Zoárd Geőcze

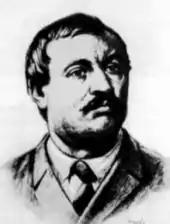
Zoárd Geőcze

Zoárd Geőcze de Szendrő (1873–1916) was a Hungarian mathematician famous for his "theory of surfaces" (Horváth 2005:219ff). He was born on 23 August 1873 in Budapest, Hungary and died on 26 November 1916 in Budapest.